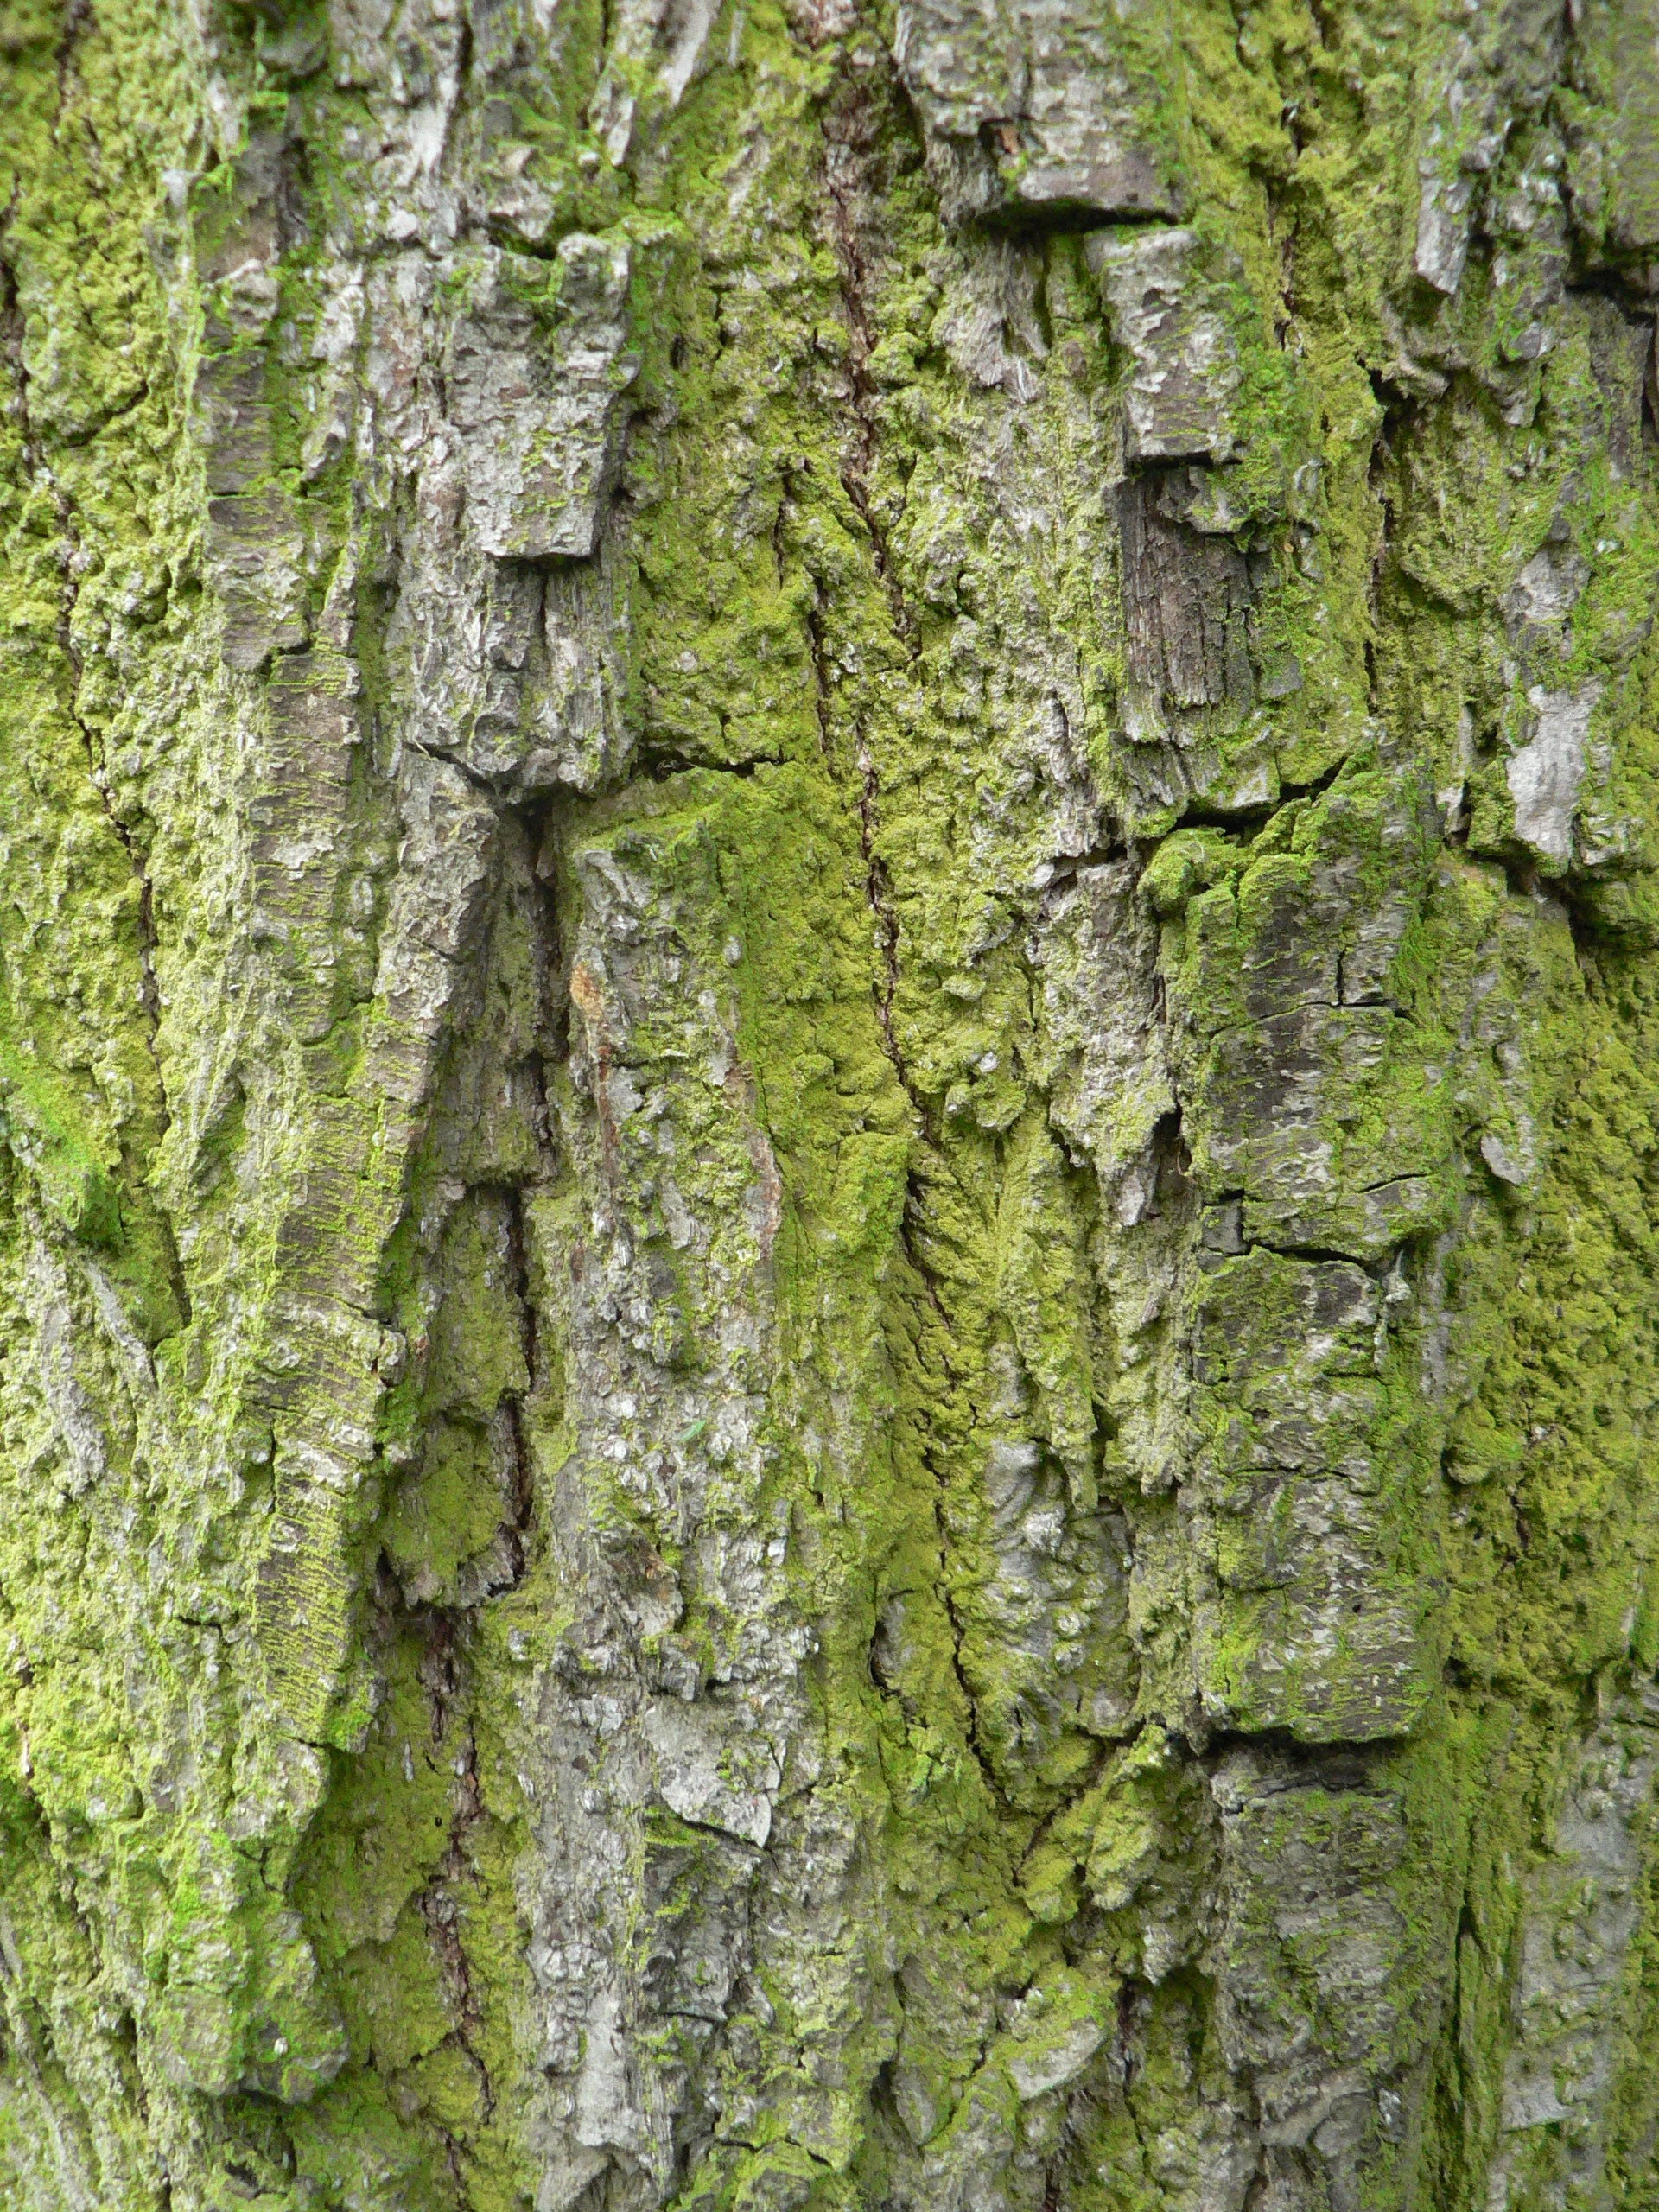
tree, forest, branch, plant, leaf, trunk, moss, green, birch, deciduous, woodland, invoice, flowering plant, the bark, old growth forest, plant stem, woody plant, land plant